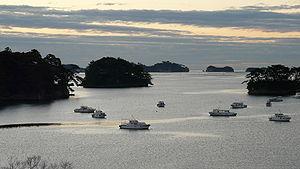
Les 100 paysages de l'ère Heisei sont une sélection de paysages du Japon effectuée par le journal japonais Yomiuri shinbun en 2009.
Les trois vues les plus célèbres du Japon constituent la liste traditionnelle des plus belles vues du Japon. Cette classification est l'œuvre de l'érudit Hayashi Gahō dans Nihonkoku jiseki kō.